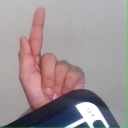
अक्षर: ळ